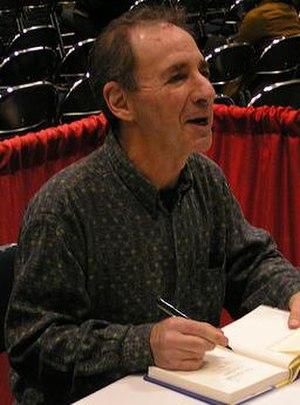
Les Simpson sont une série télévisée d'animation américaine créée par Matt Groening et diffusée depuis le 17 décembre 1989 sur le réseau Fox.